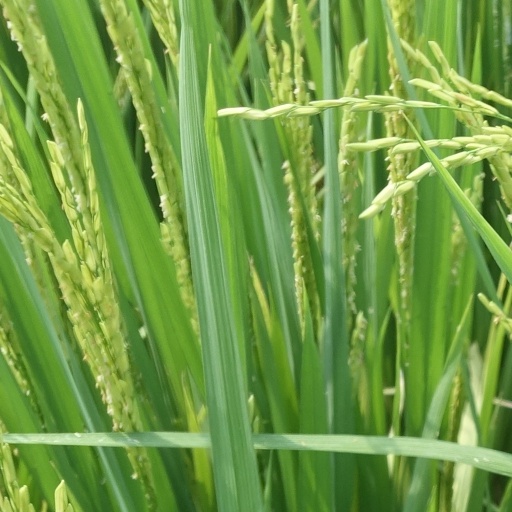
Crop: rice